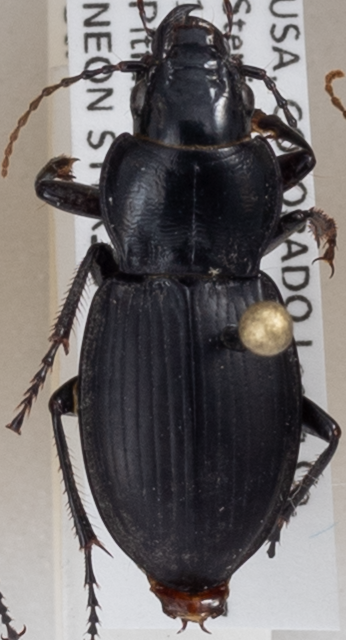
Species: Cyclotrachelus torvus
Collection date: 2018-09-20
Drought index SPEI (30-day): -0.9
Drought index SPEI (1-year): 0.86
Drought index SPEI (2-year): -0.128